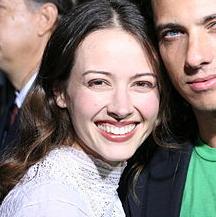
Age: 29